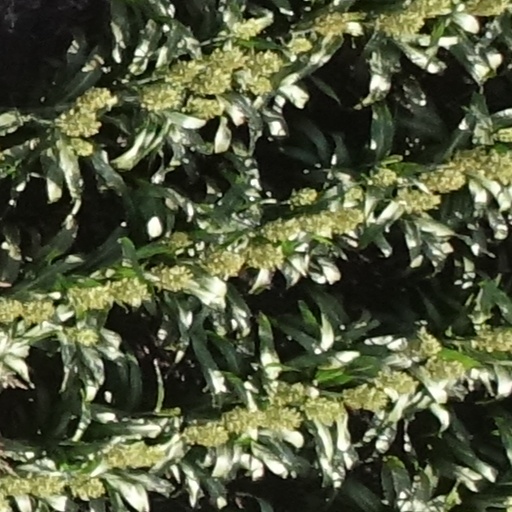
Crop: sorghum